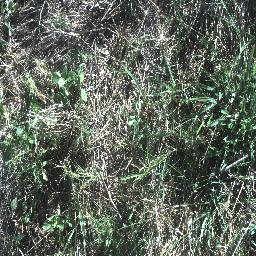
Label: negative